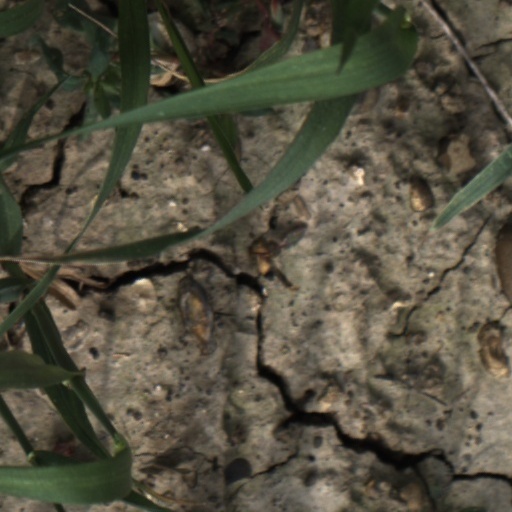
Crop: wheat